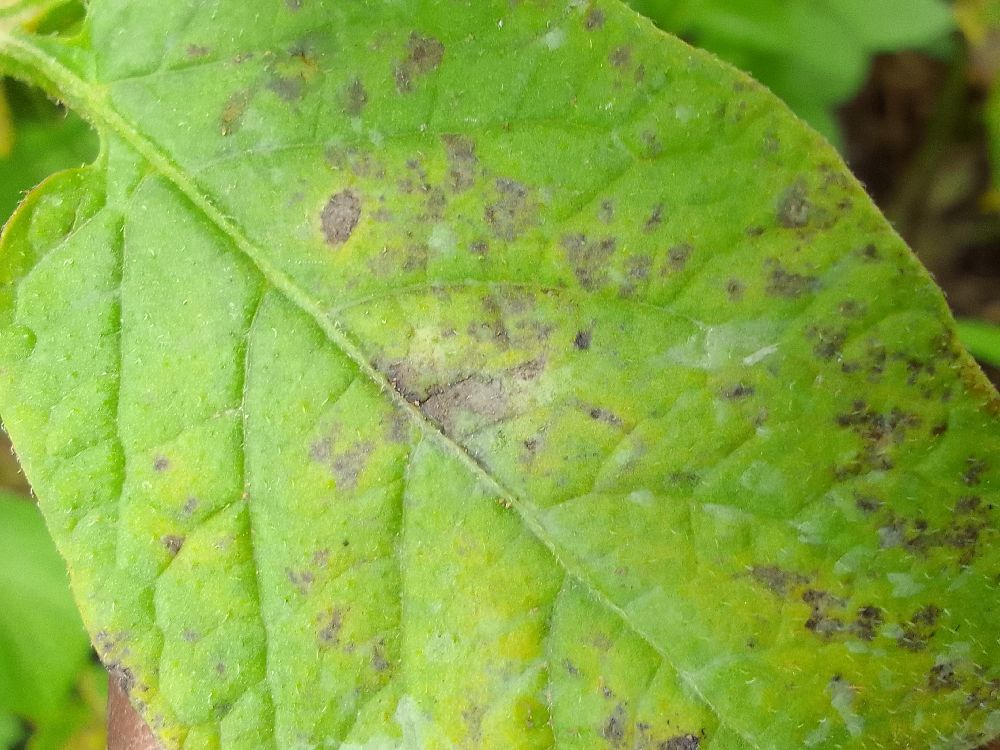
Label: Early blight